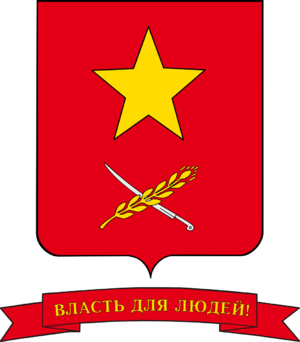
Novoaleksandrovsk est une ville du krai de Stavropol, en Russie, et le centre administratif du raïon Novoaleksandrovski. Sa population s'élevait à 26 876 habitants en 2014.